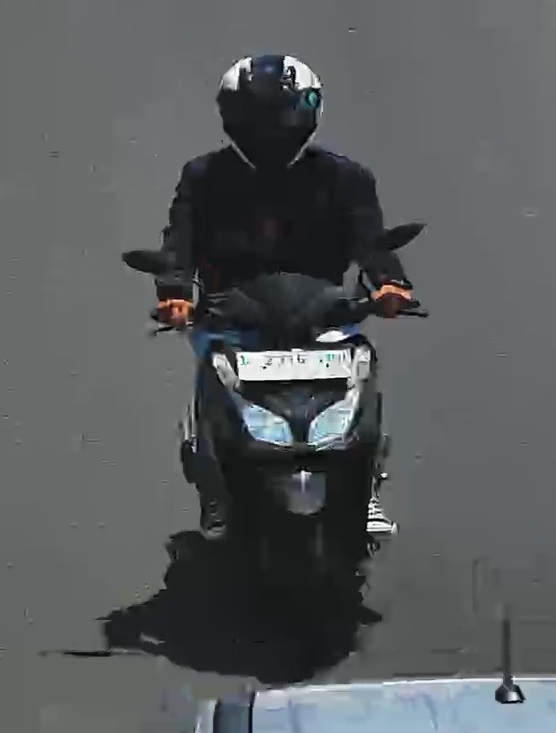
person-with-helmet: 1
person-without-helmet: 0